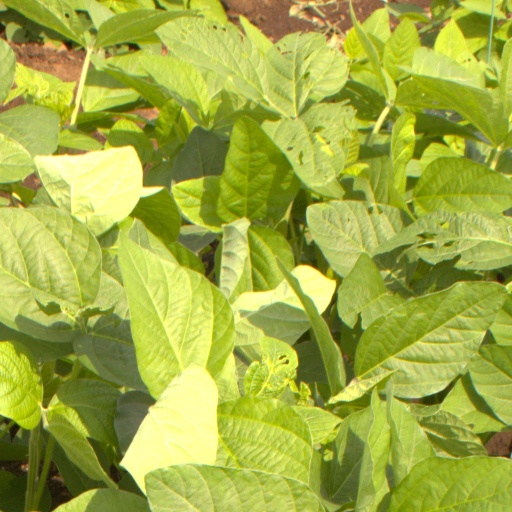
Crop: soybean